Picea mariana

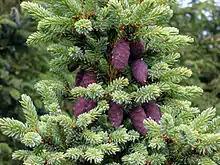
Needles and young cones

"P. mariana" is a slow-growing, small upright evergreen coniferous tree (rarely a shrub), having a straight trunk with little taper, a scruffy habit, and a narrow, pointed crown of short, compact, drooping branches with upturned tips. Through much of its range it averages tall with a trunk diameter at maturity, though occasional specimens can reach tall and diameter. The bark is thin, scaly, and greyish brown. The leaves are needle-like, long, stiff, four-sided, dark bluish green on the upper sides, paler glaucous green below. The cones are the smallest of all of the spruces, long and broad, spindle-shaped to nearly round, dark purple ripening red-brown, produced in dense clusters in the upper crown, opening at maturity but persisting for several years.